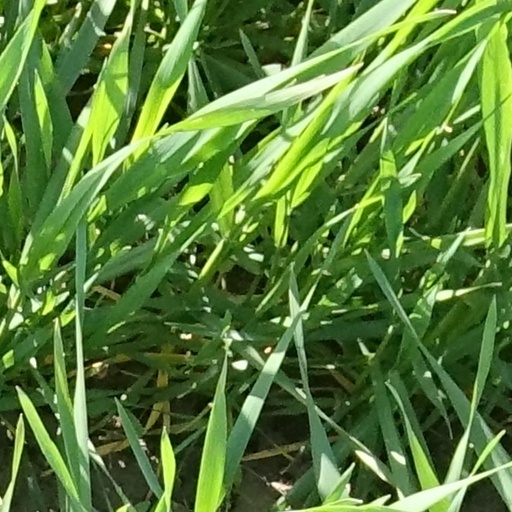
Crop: wheat